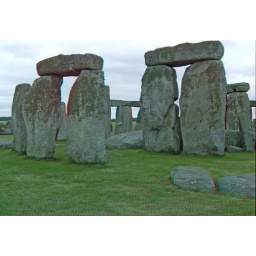
Stonehenge in anaglyph 3D stereo red cyan glasses needed